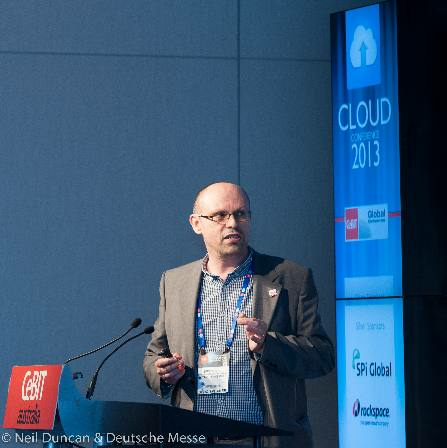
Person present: Yes